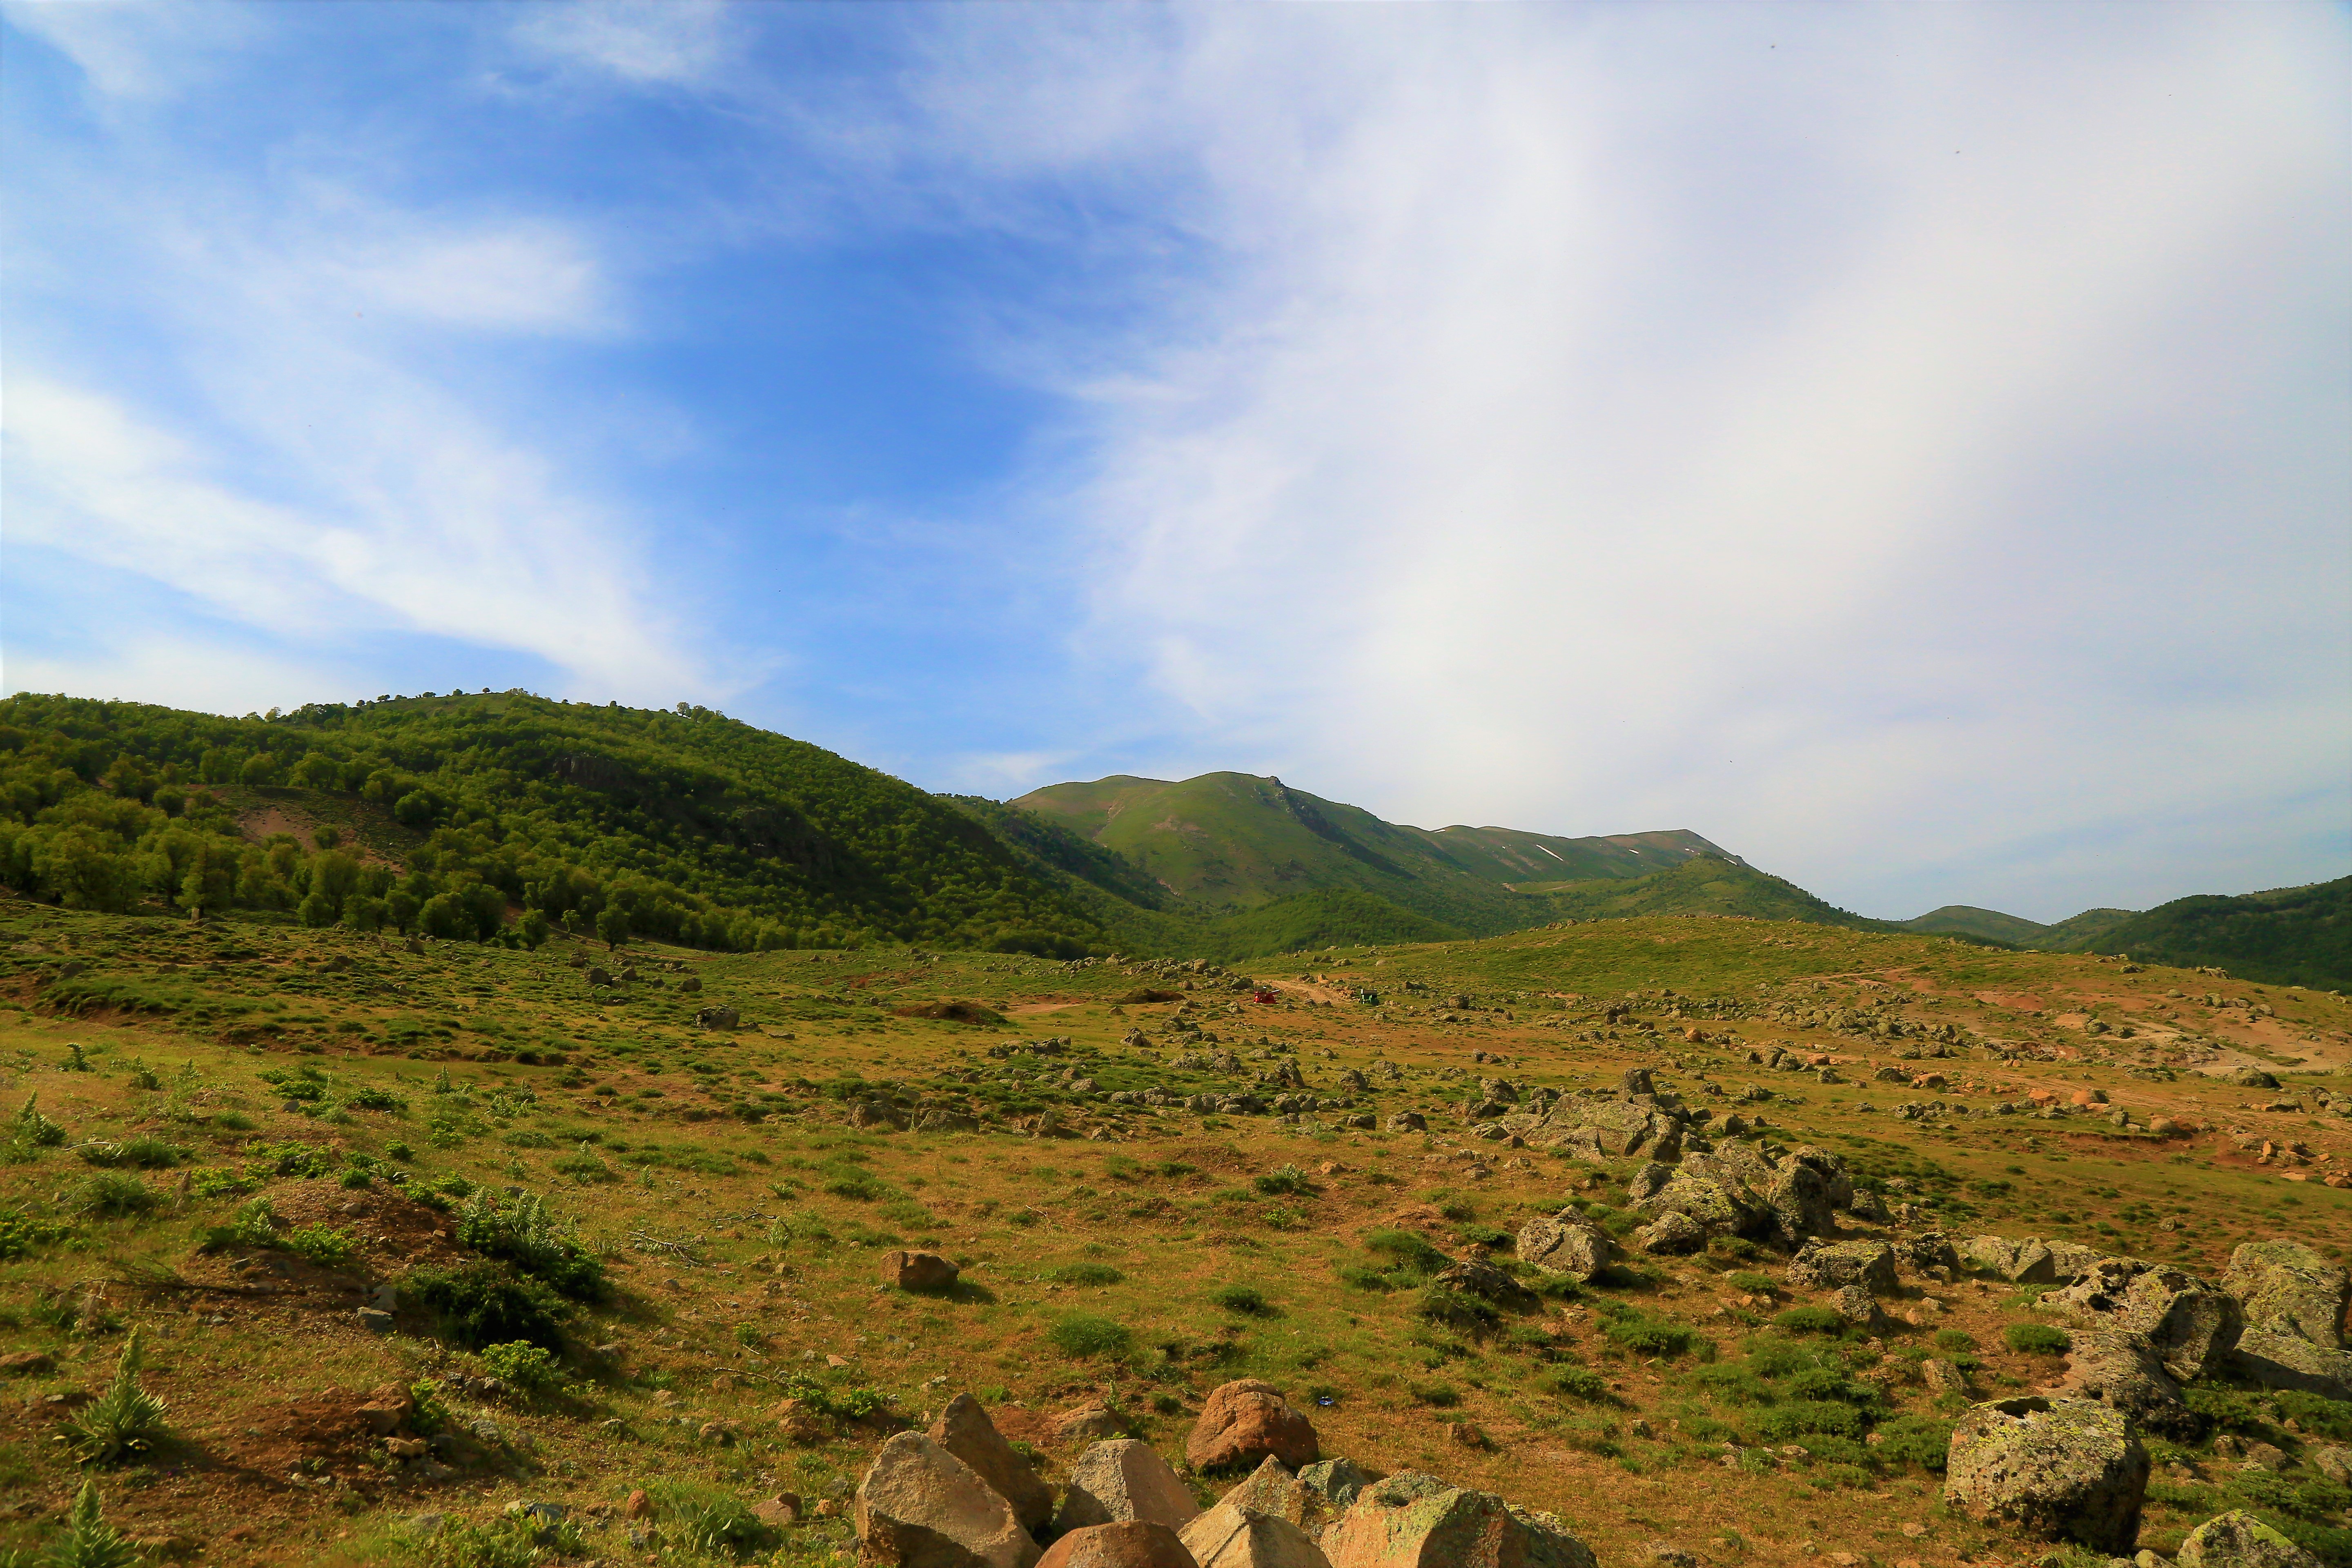
mountains, nature, green, forest, high, tree, plant, rural, leaf, mountainous landforms, highland, mountain, hill, sky, vegetation, grassland, wilderness, natural landscape, natural environment, fell, hill station, grass, nature reserve, cloud, landscape, ridge, valley, pasture, ecoregion, plain, rural area, national park, plateau, terrain, plant community, geology, mountain range, meadow, tundra, mountain pass, shrubland, road, wildflower, coast